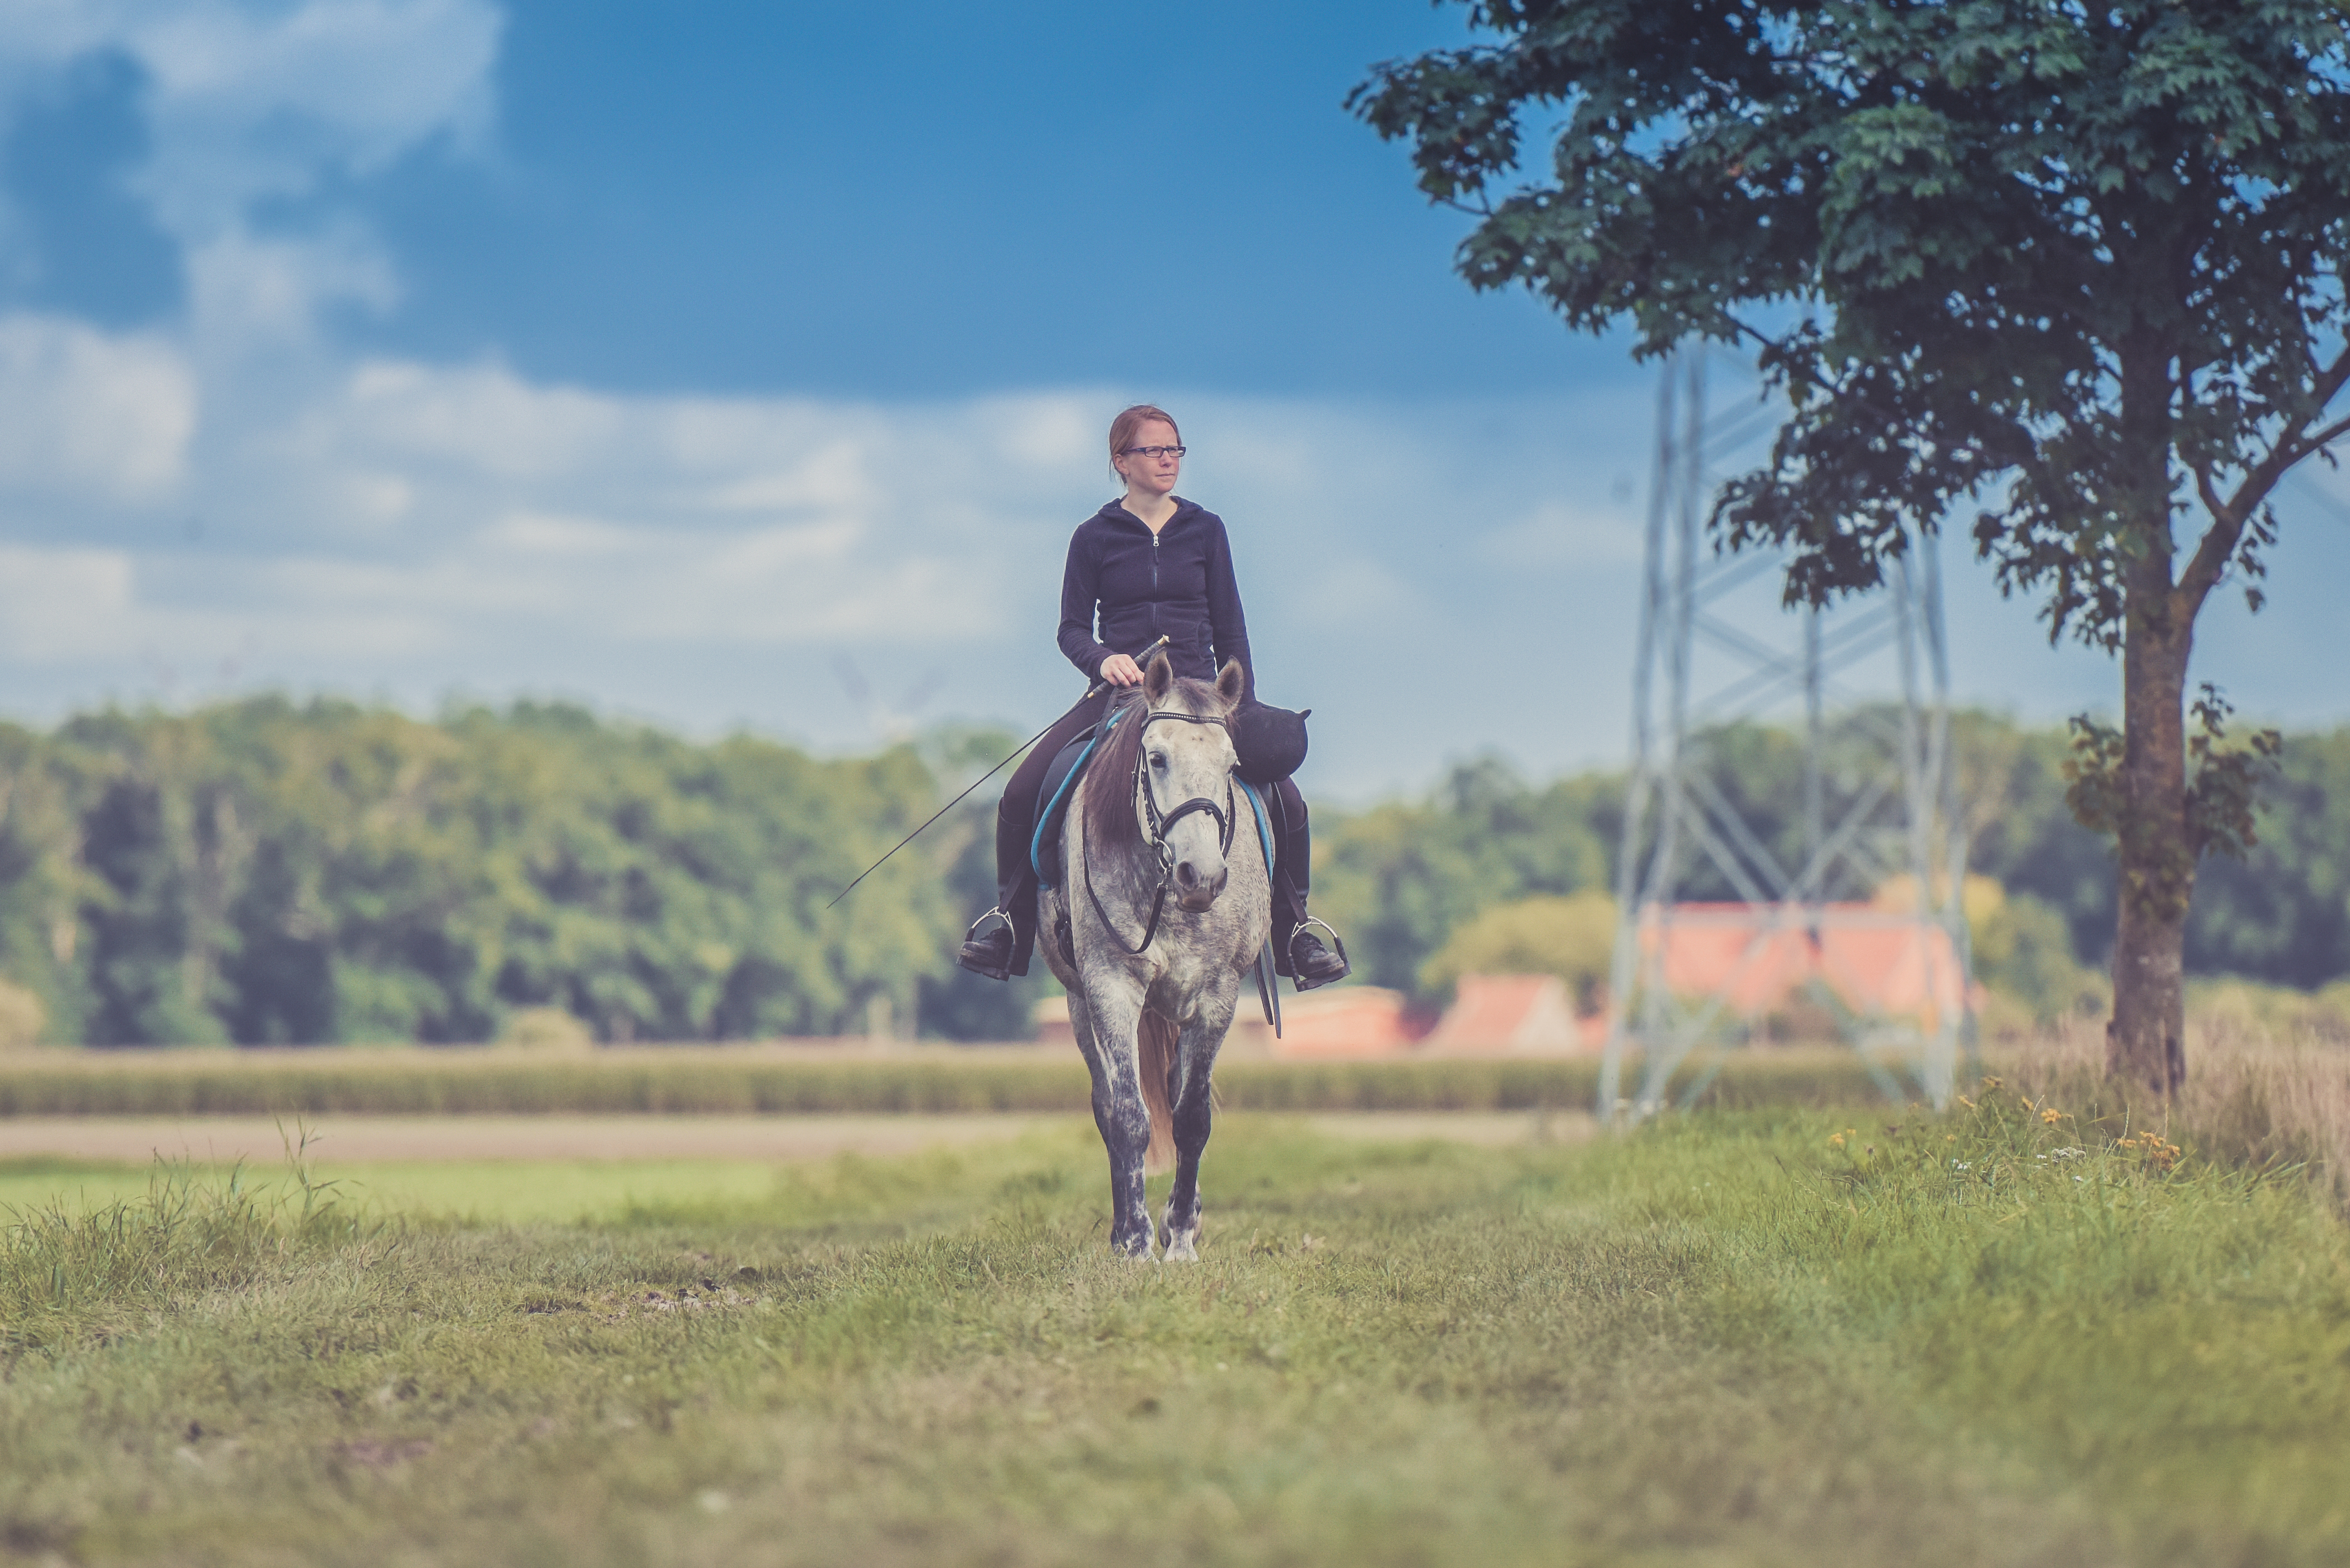
landscape, nature, grass, person, girl, field, prairie, animal, recreation, ranch, horse, mammal, equestrian, outdoors, riding, race, daylight, adult, rural area, horseback riding, equestrianism, eventing, trail riding, horse like mammal, animal sports, equestrian sport